The Pearl (film)

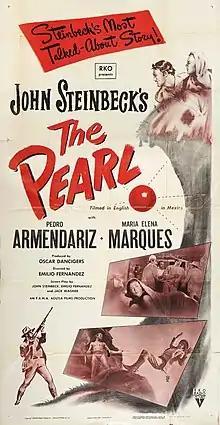
U.S. theatrical release poster

La perla (The Pearl) is a 1947 Mexican-American film directed by Emilio Fernández. It is based on the 1947 novella "The Pearl" by John Steinbeck, who also co-wrote the screenplay along with Fernández and Jack Wagner.